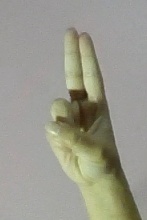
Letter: taa